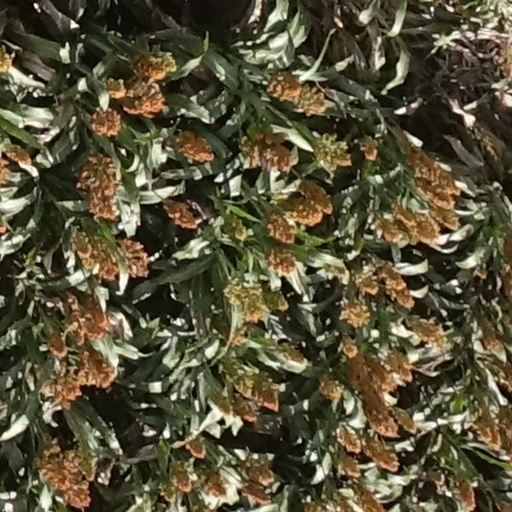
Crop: sorghum